Robert A. Taft

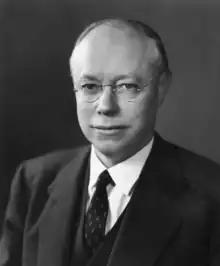
Taft c. 1948

Robert Alphonso Taft Sr. (September 8, 1889 – July 31, 1953) was an American politician, lawyer, and scion of the Republican Party's Taft family. Taft represented Ohio in the United States Senate, briefly served as Senate majority leader, and was a leader of the conservative coalition of Republicans and conservative Democrats who blocked expansion of the New Deal. Often referred to as "Mr. Republican", he co-sponsored the Taft–Hartley Act of 1947, which banned closed shops, created the concept of right-to-work states, and regulated other labor practices.